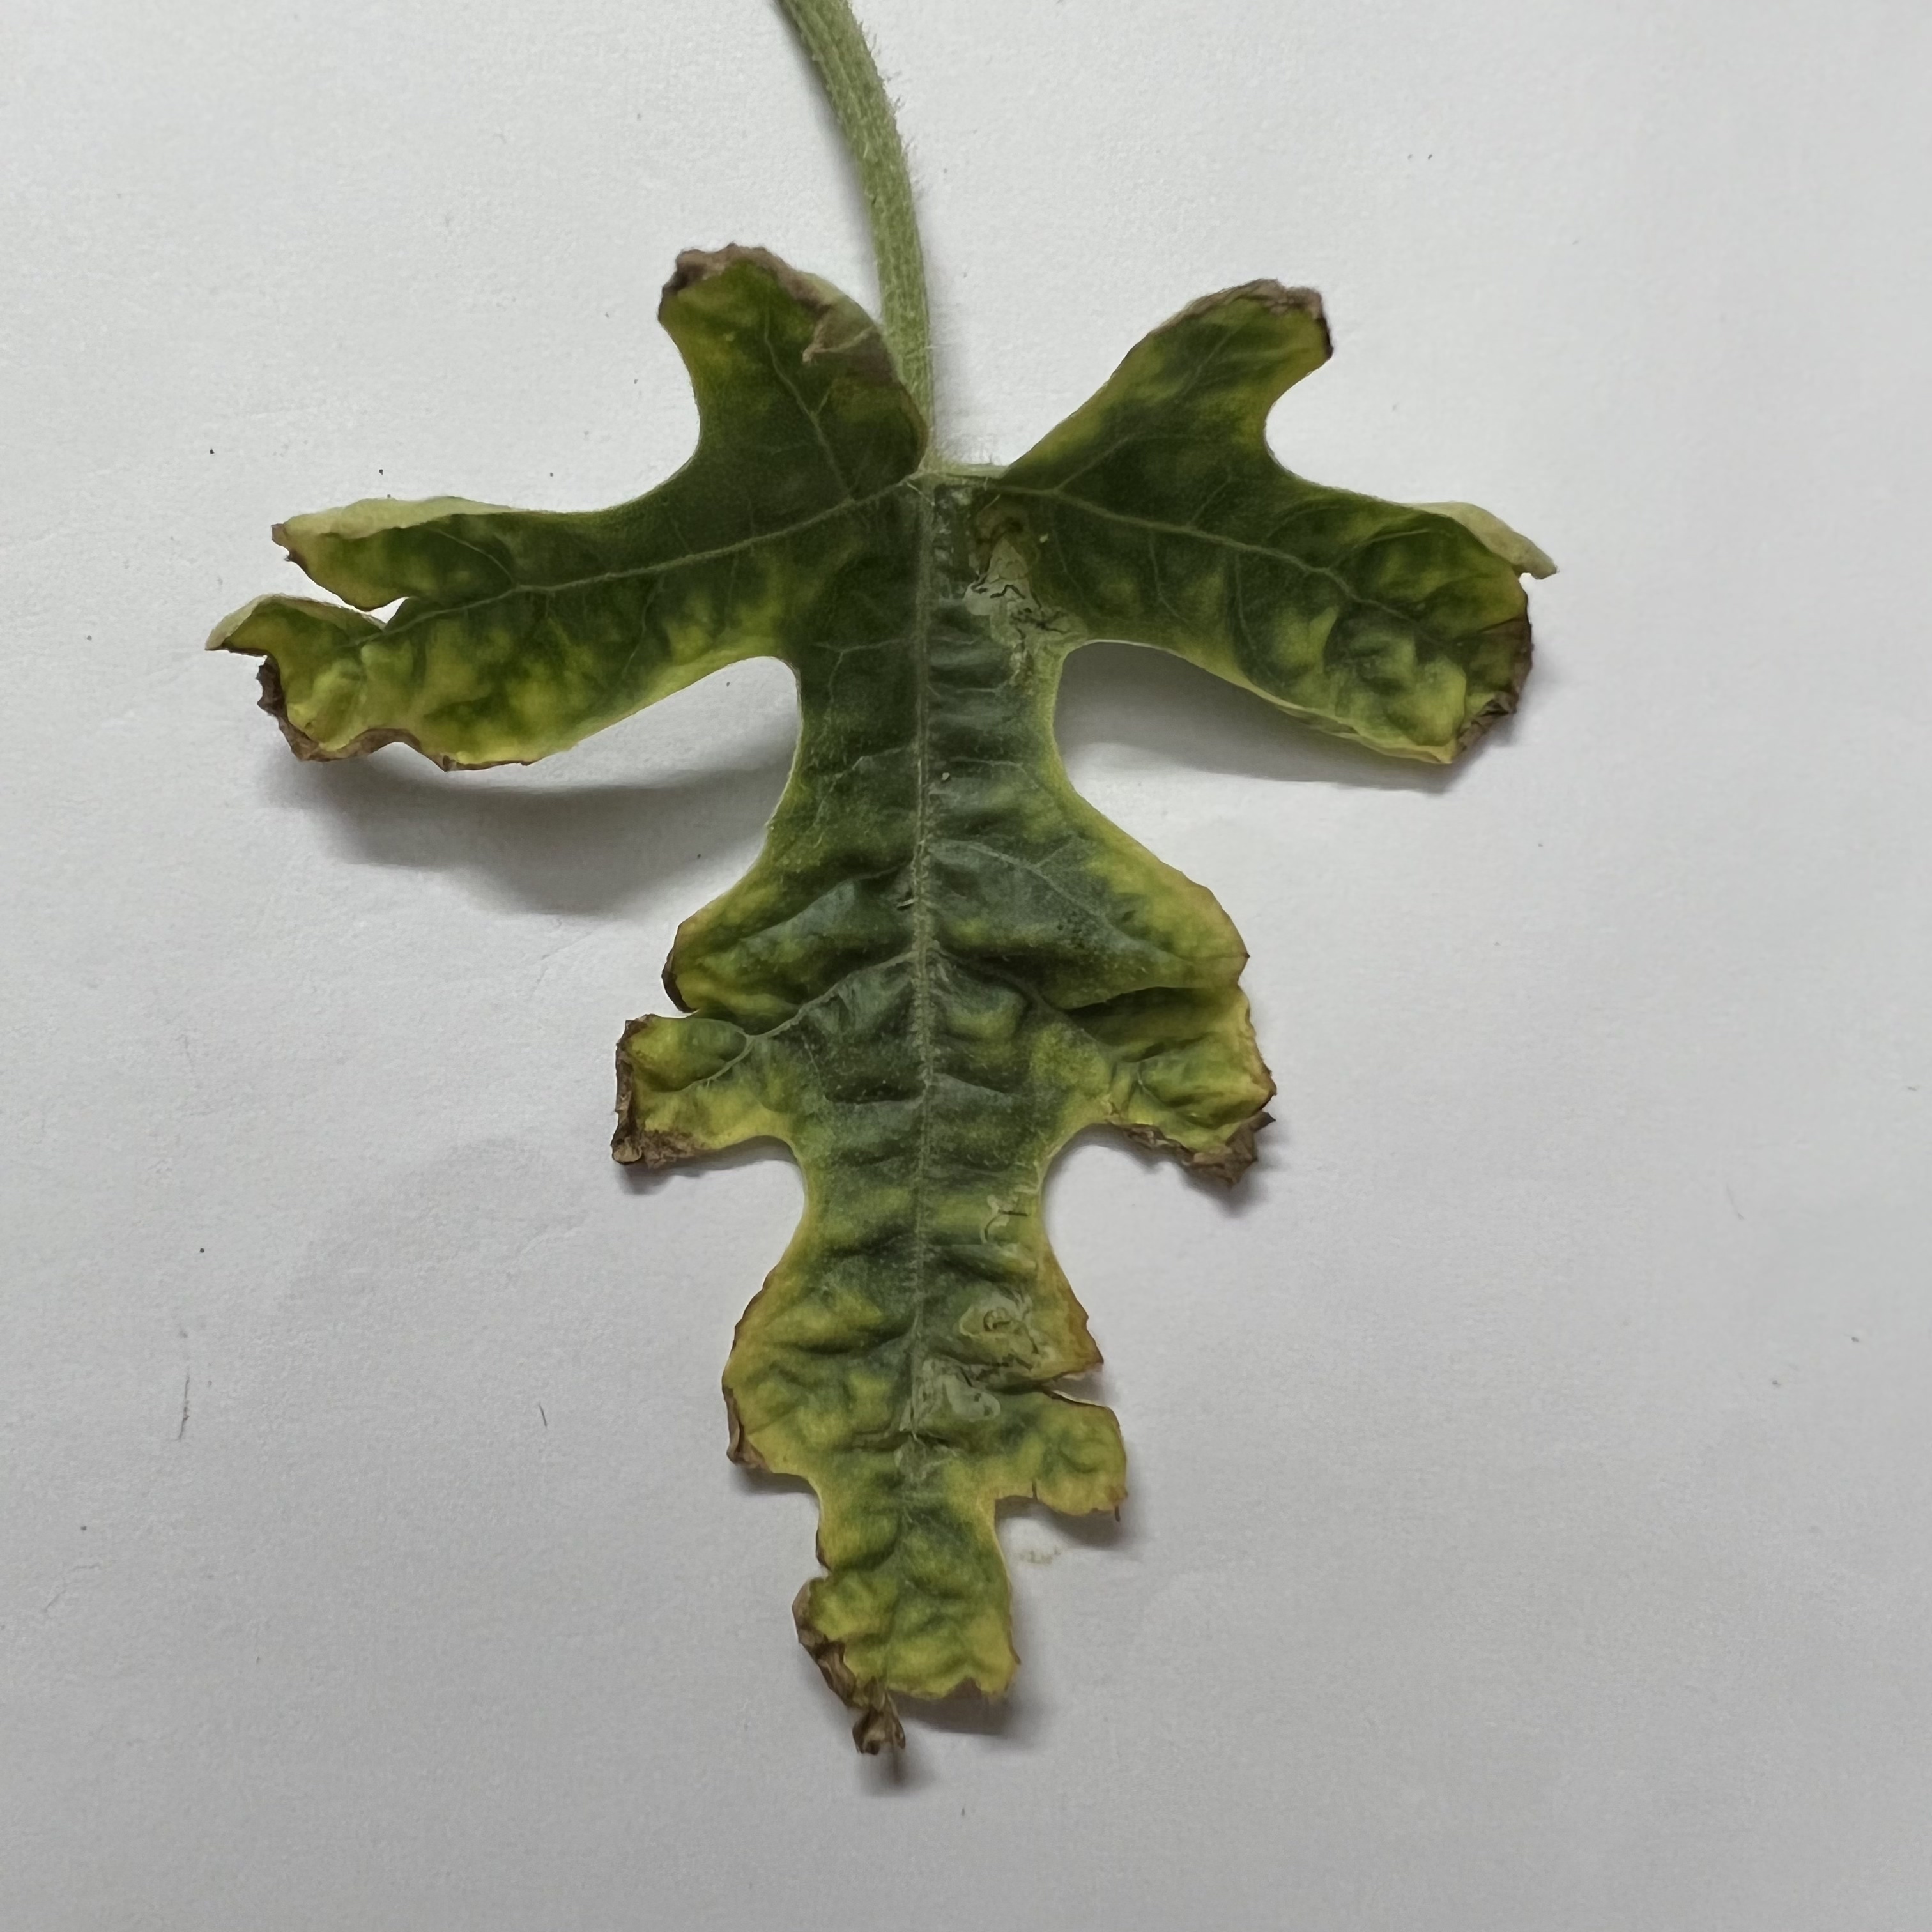
Label: Downy_Mildew